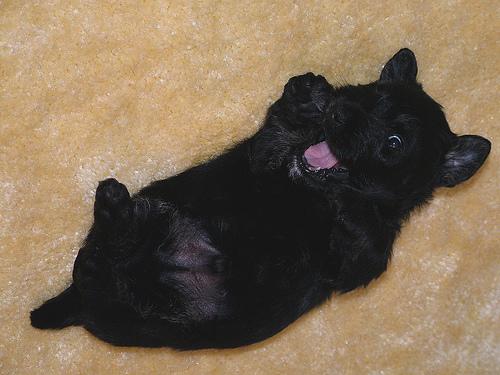
Breed: scottish terrier